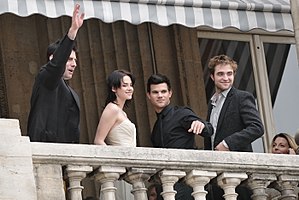
The Twilight Saga: New Moon
The Twilight Saga: New Moon er efterfølgeren til publikumssuccesen Twilight. Filmen er baseret på bogen New Moon af Stephenie Meyer. Filmen er instrueret af Chris Weitz og har Kristen Stewart, Robert Pattinson og Taylor Lautner i hovedrollerne som henholdsvis Bella Swan, Edward Cullen og Jacob Black.